Gottfried Finger

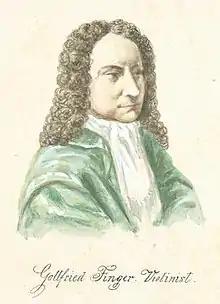
Portrait of Gottfried Finger

Gottfried Finger (c. 1655-56 – 31 August 1730), also Godfrey Finger, was a Moravian-German Baroque "Kapellmeister" and composer. He was also a virtuoso on the viol, and many of his compositions were for the instrument. He also wrote operas. Finger was born in Olomouc, modern-day Czech Republic, and worked for the court of James II of England before becoming a freelance composer. The fact that Finger owned a copy of the musical score of the work "Chelys" by the Flemish composer Carolus Hacquart suggests that the two composers may have worked together in England.